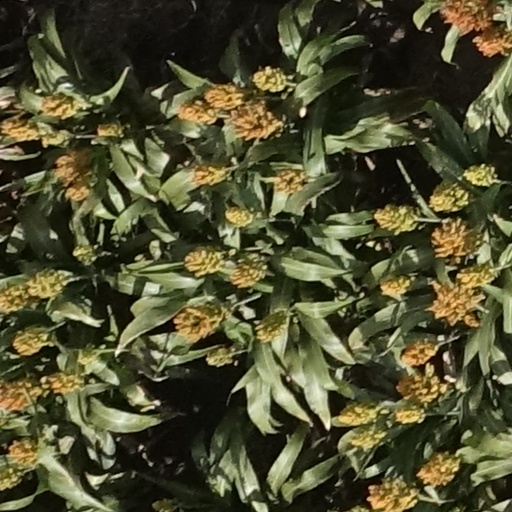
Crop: sorghum